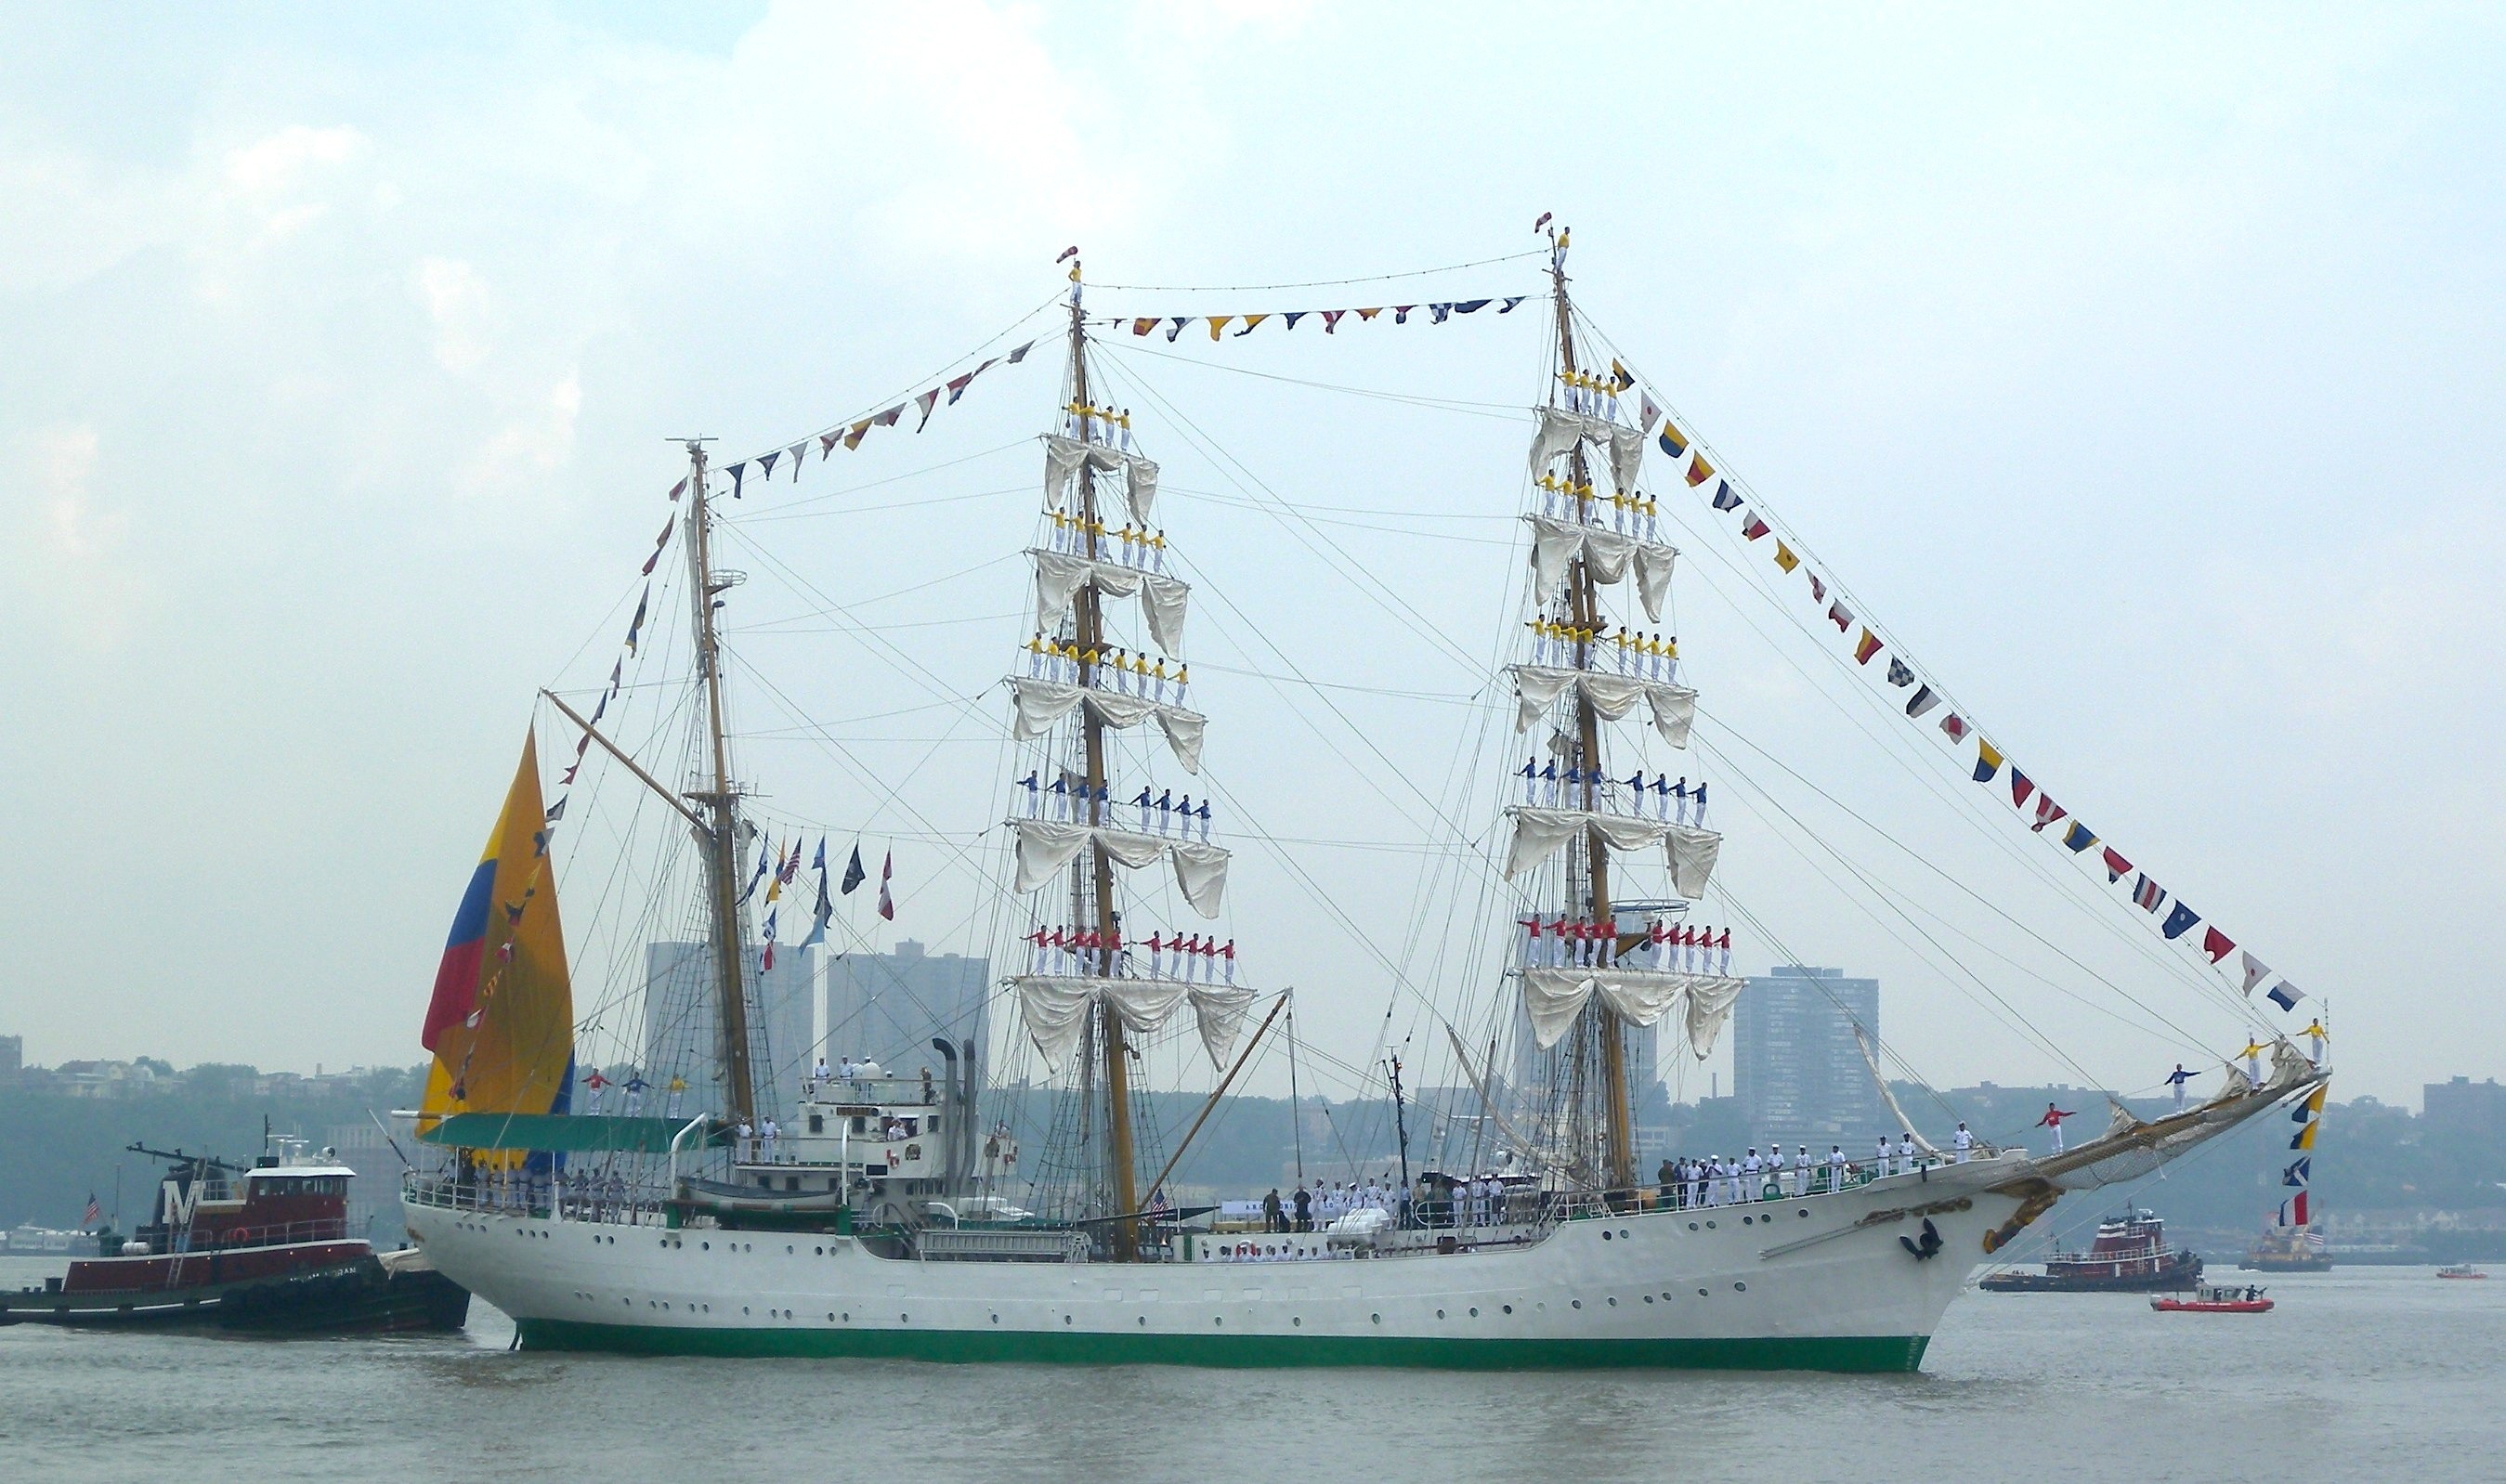
sea, water, nature, sky, boat, ship, new york city, summer, spring, vessel, vehicle, mast, sailing, bay, harbor, sailboat, outside, men, clouds, buildings, sail, flags, reflections, watercraft, schooner, windjammer, frigate, brig, sailing ship, fishing vessel, training ship, tall ship, galleon, sailors, full rigged ship, caravel, brigantine, barquentine, manning the yards